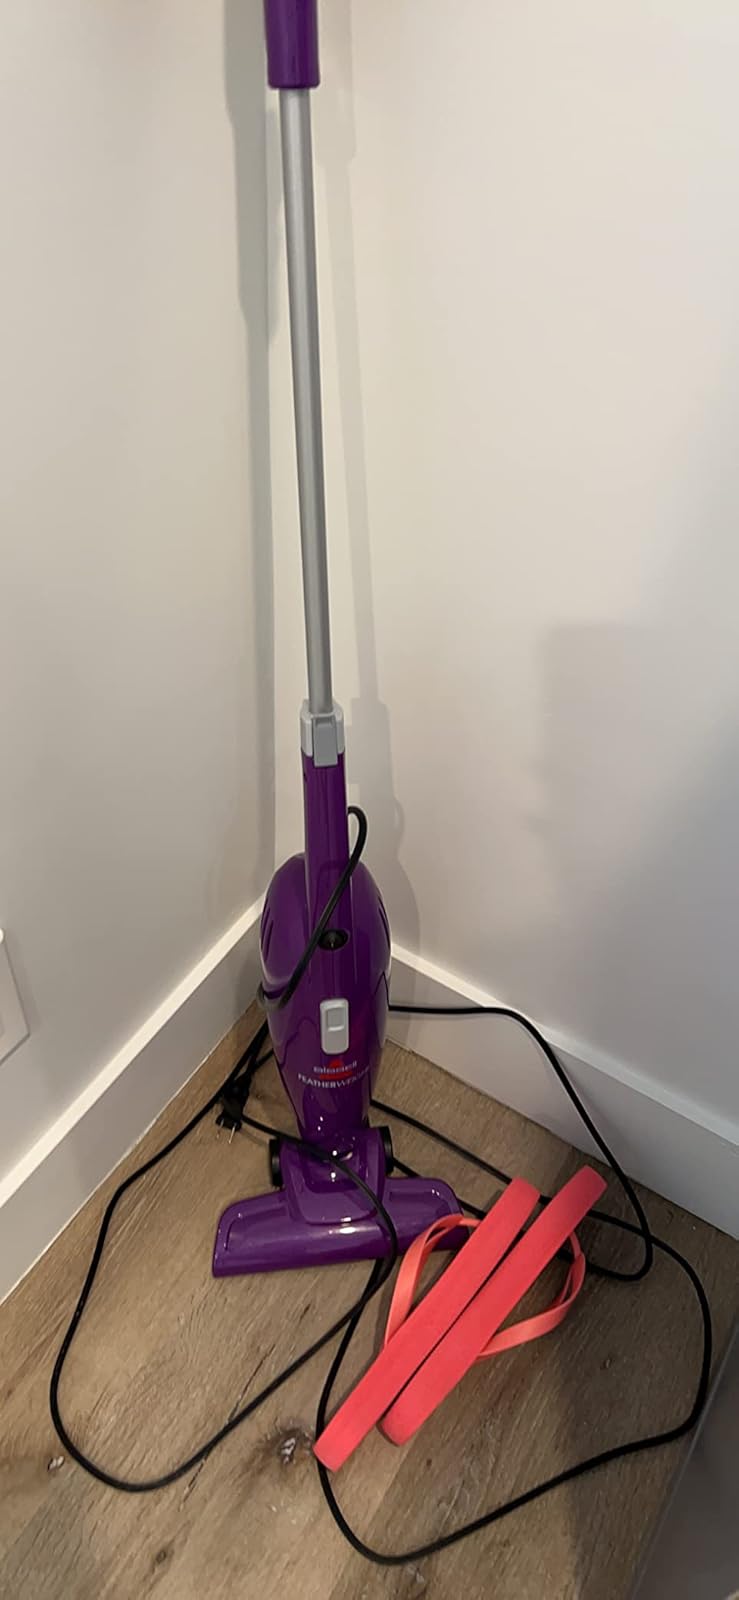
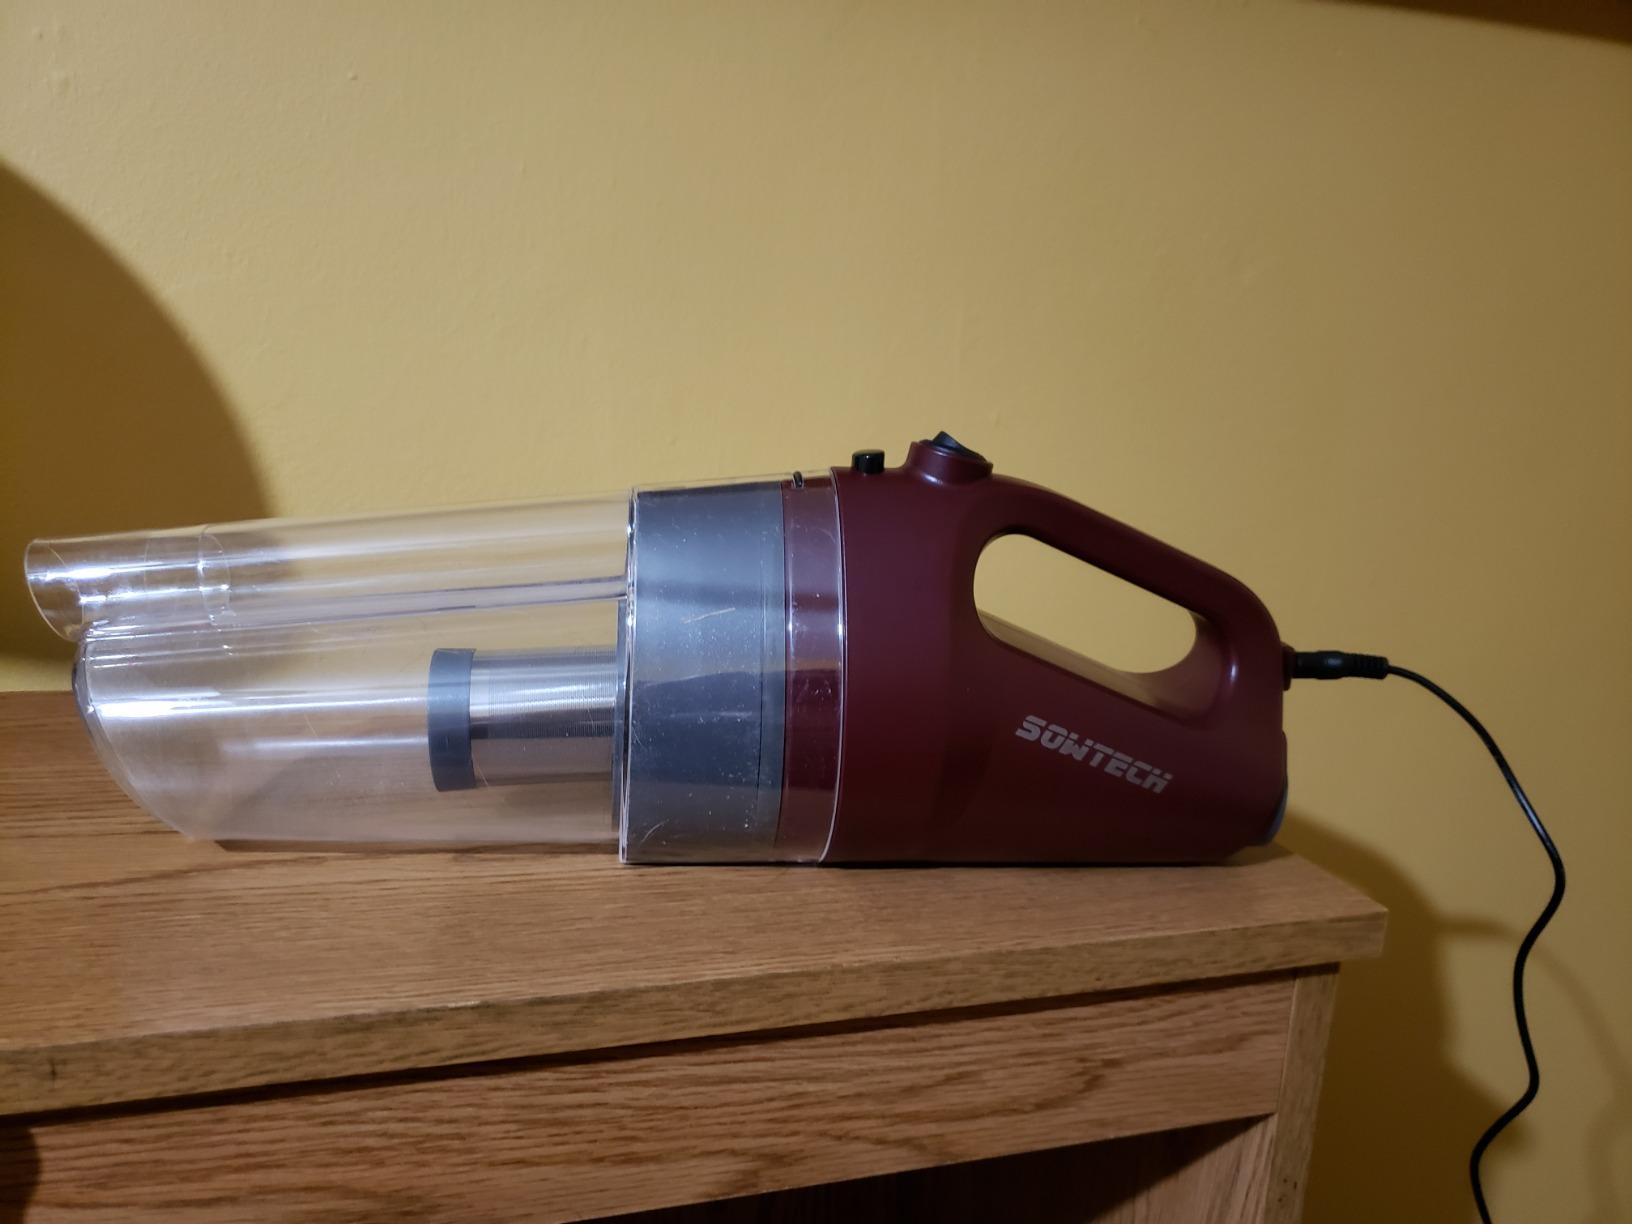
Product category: items_vacuum
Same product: no